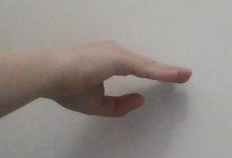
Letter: jeem